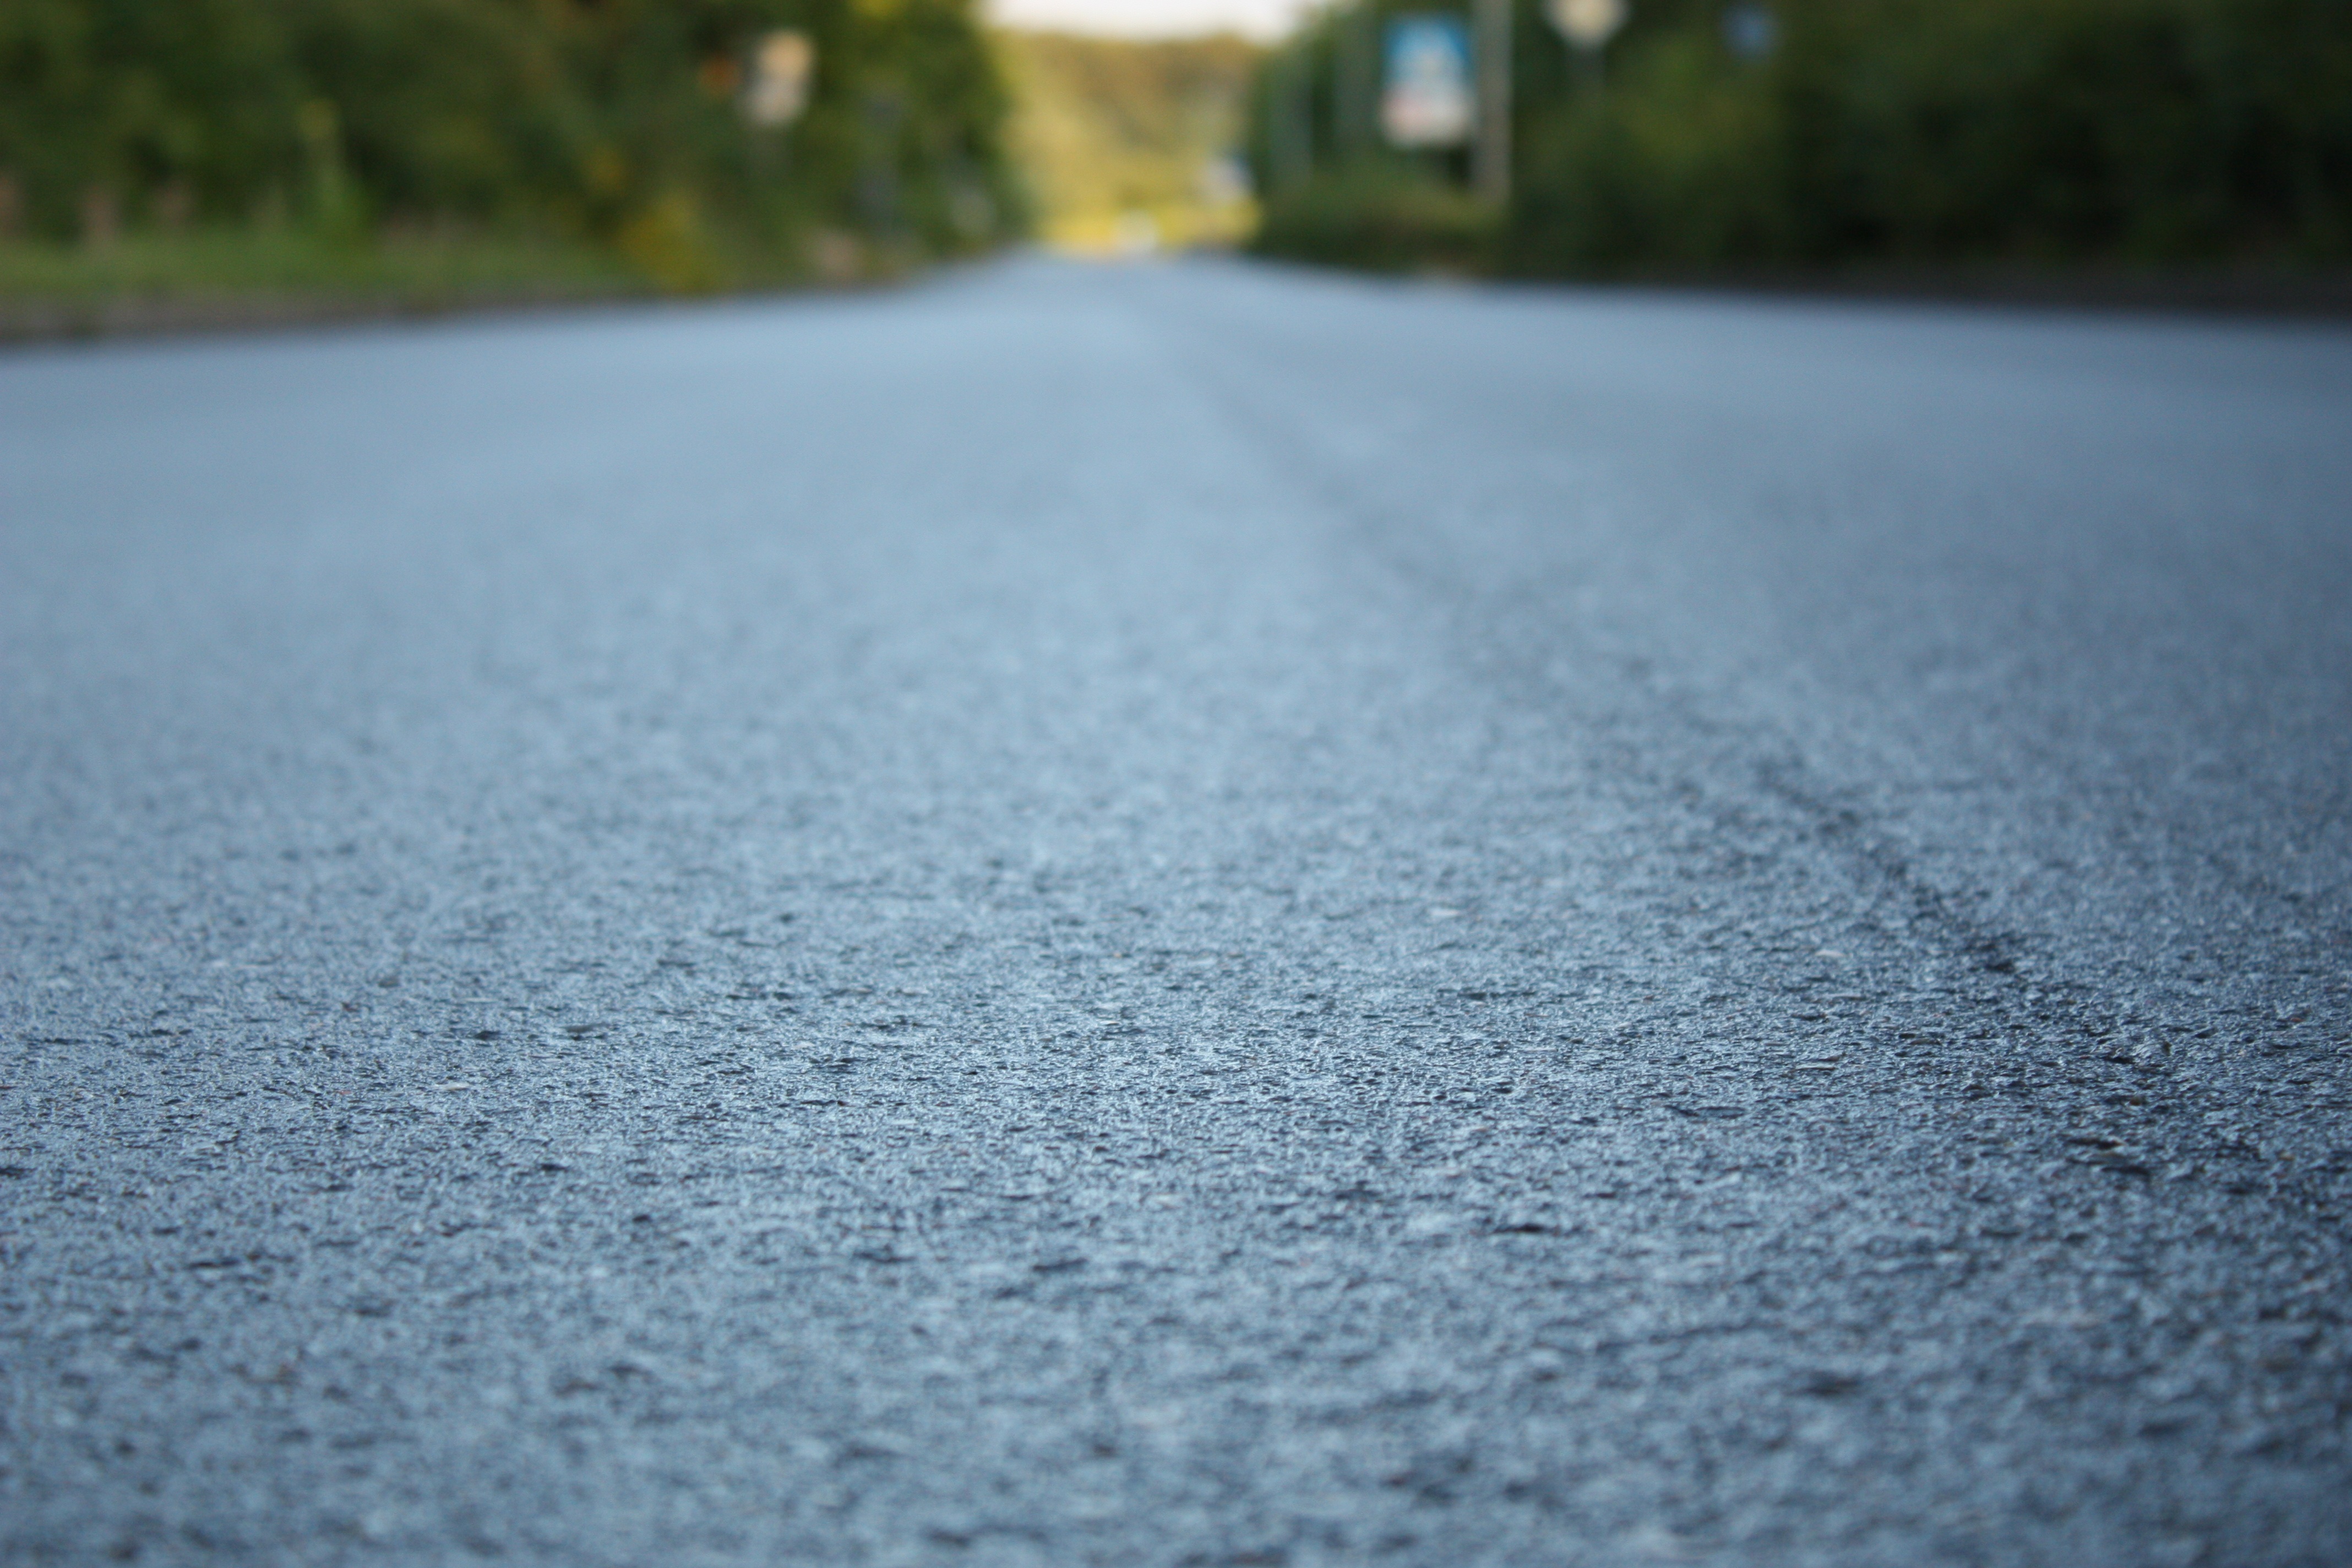
landscape, nature, road, ground, leaf, floor, country road, asphalt, line, soil, empty, lane, concrete, grey, pebbles, infrastructure, away, flooring, road surface, side street, road damage